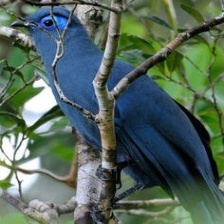
Species: BLUE COAU
Scientific name: COUA CAERULEA